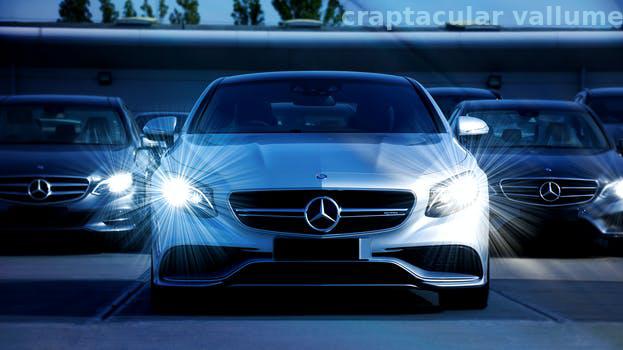
Label: Watermark